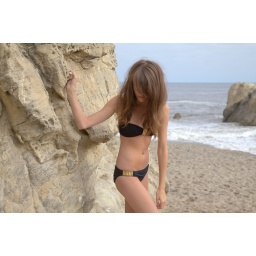
Photoshoot of a bikini swimsuit model goddess. Thin brunette in a black bikini! Long brown hair on a windy day.